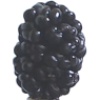
Label: mulberry